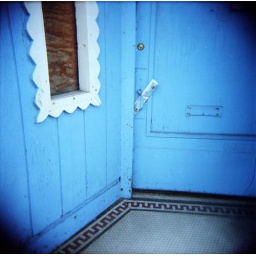
Detail from a colorful building in Old Irving Park, Chicago.